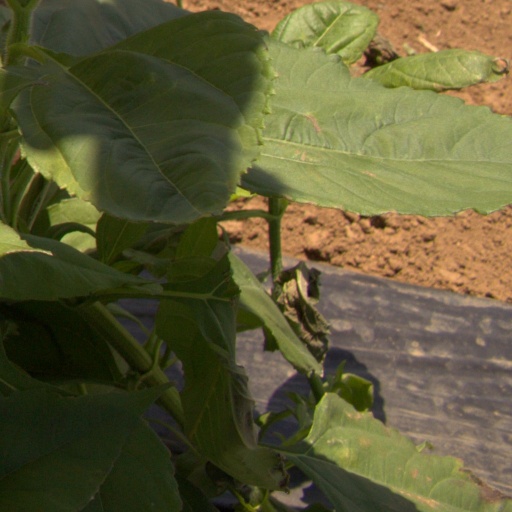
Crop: Jerusalem artichoke